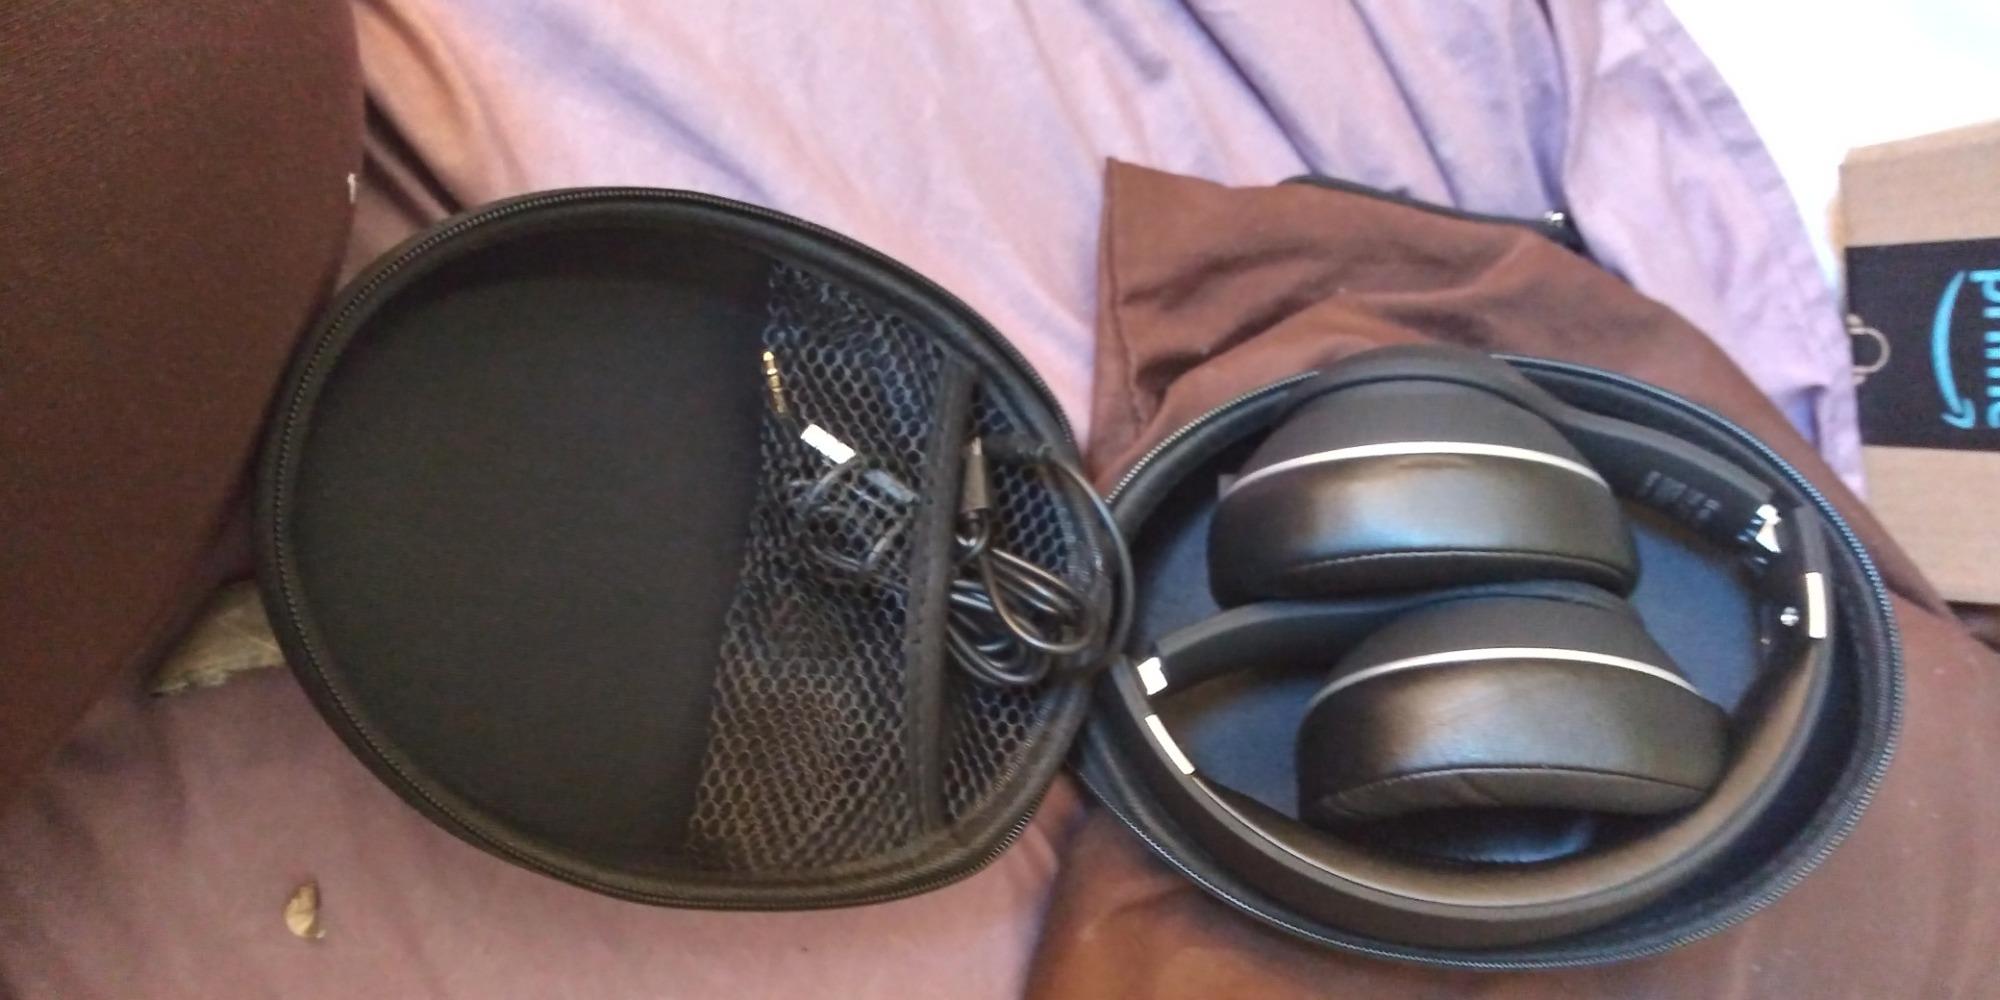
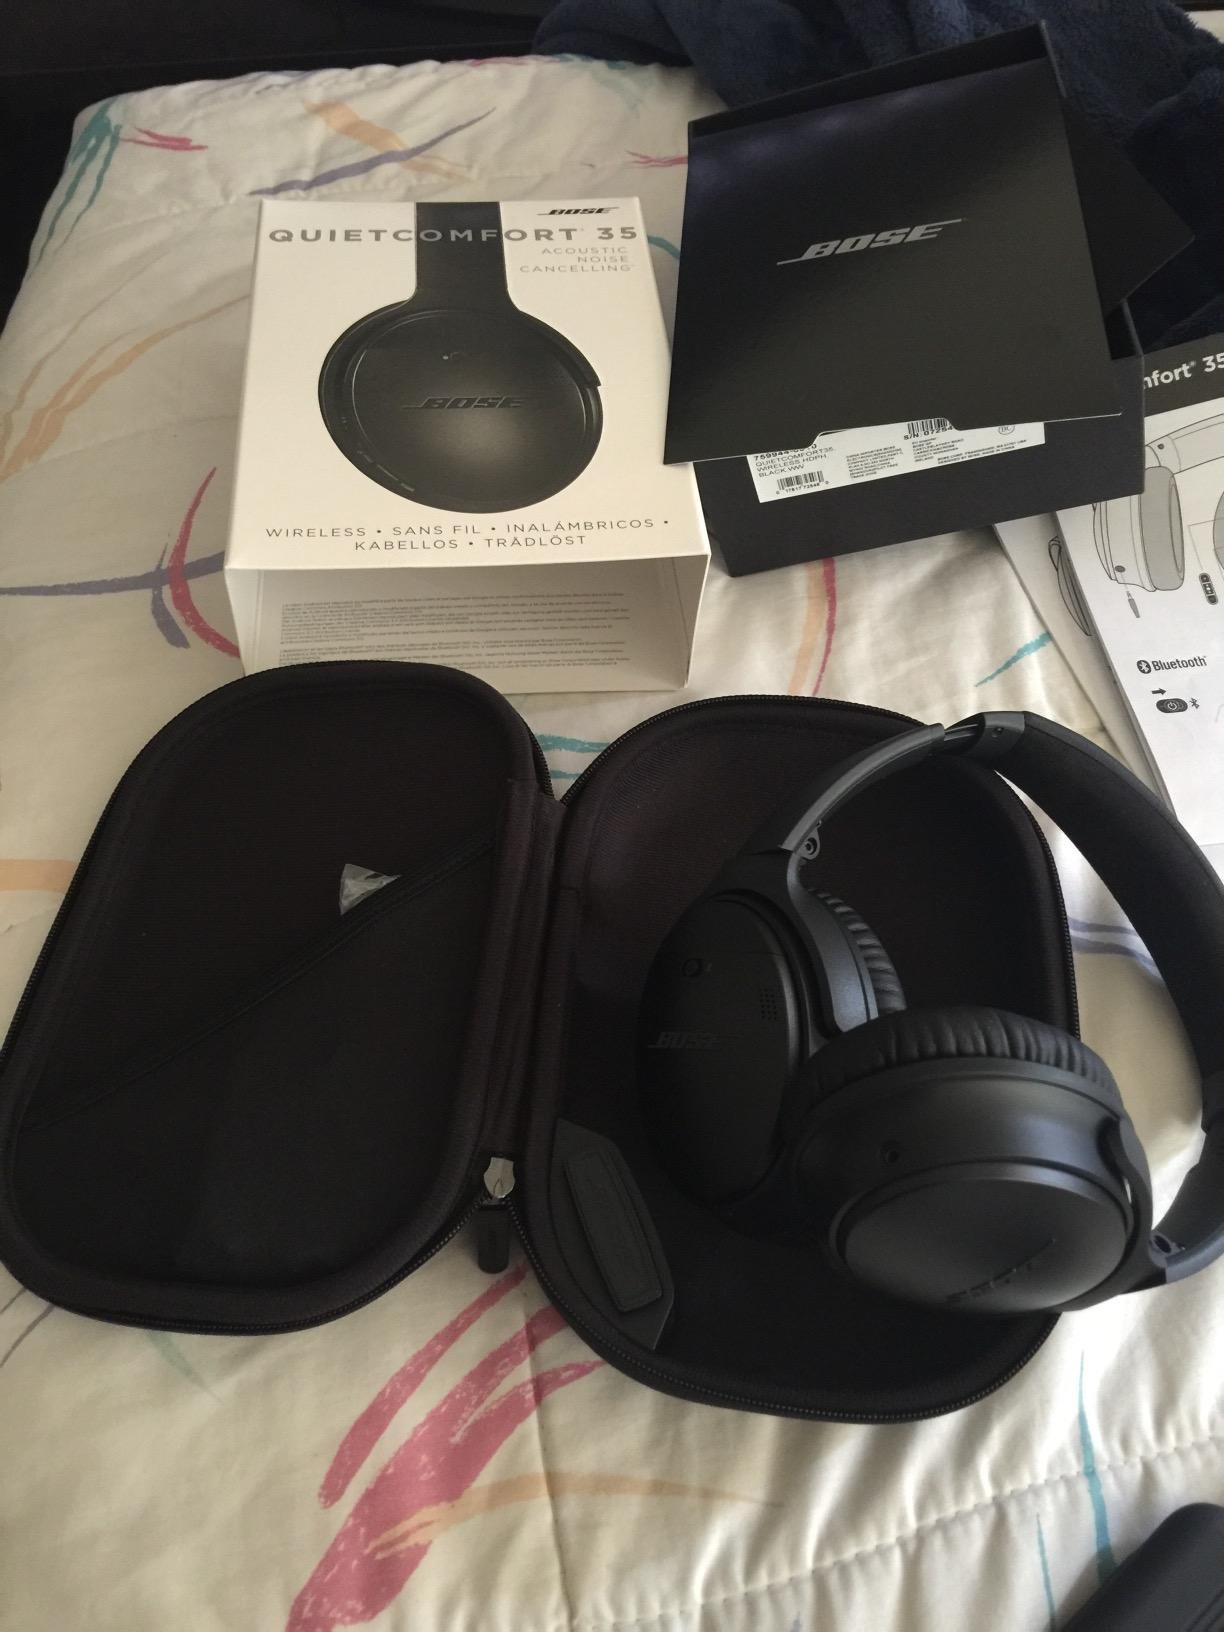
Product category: headphones
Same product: no